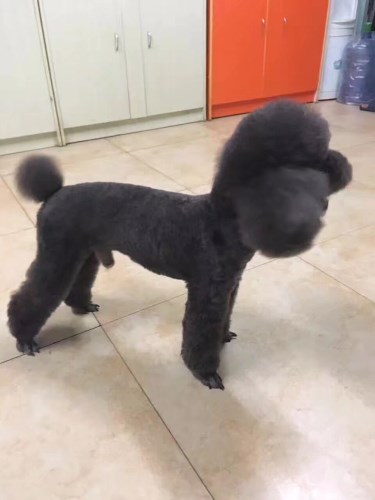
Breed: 7449-n000128-teddy